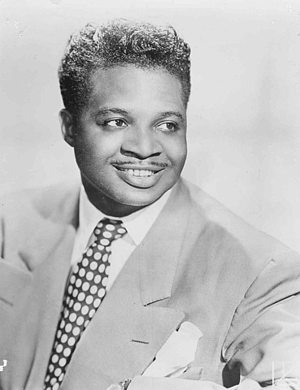
Roy Brown est un chanteur et pianiste de rhythm and blues américain. Il est né le 10 septembre 1925 à La Nouvelle-Orléans et est mort le 25 mai 1981 à Los Angeles.